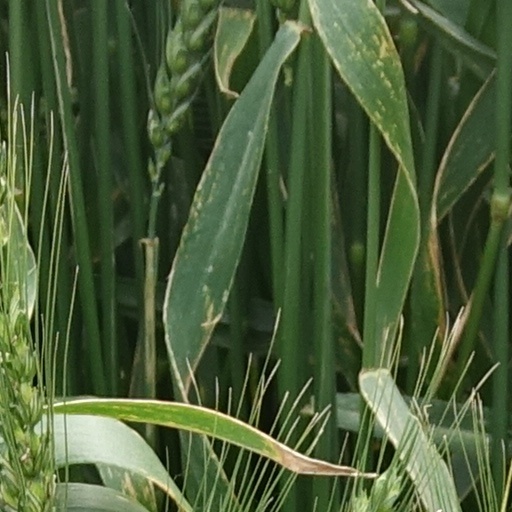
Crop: wheat